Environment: real
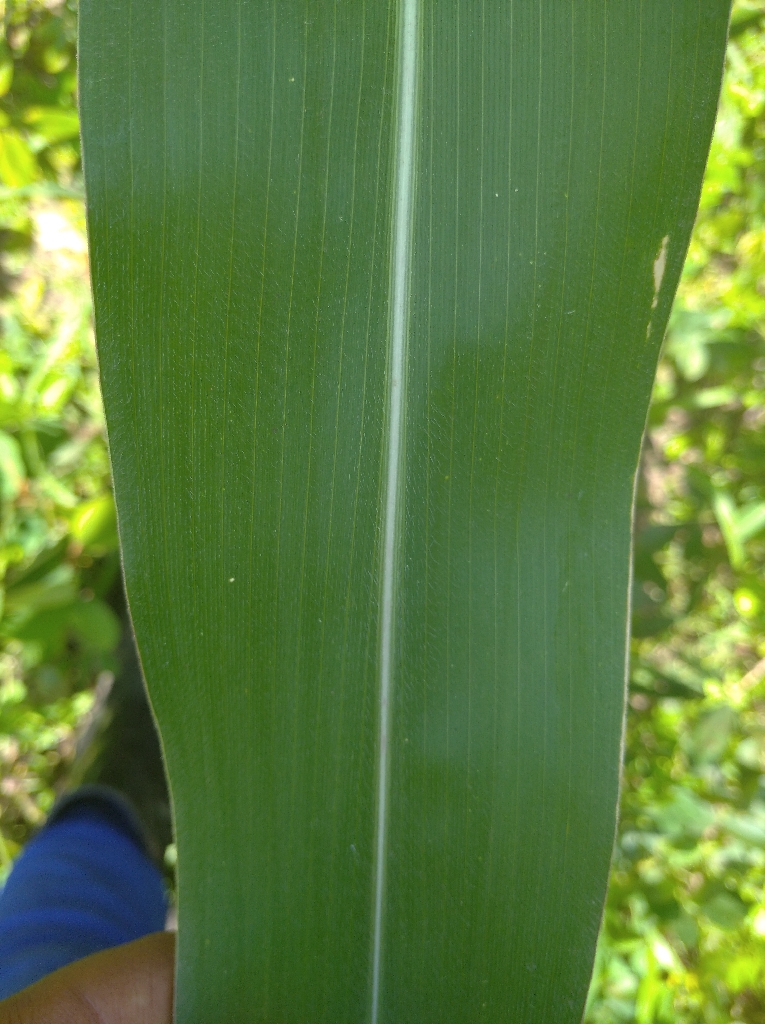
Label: healthy